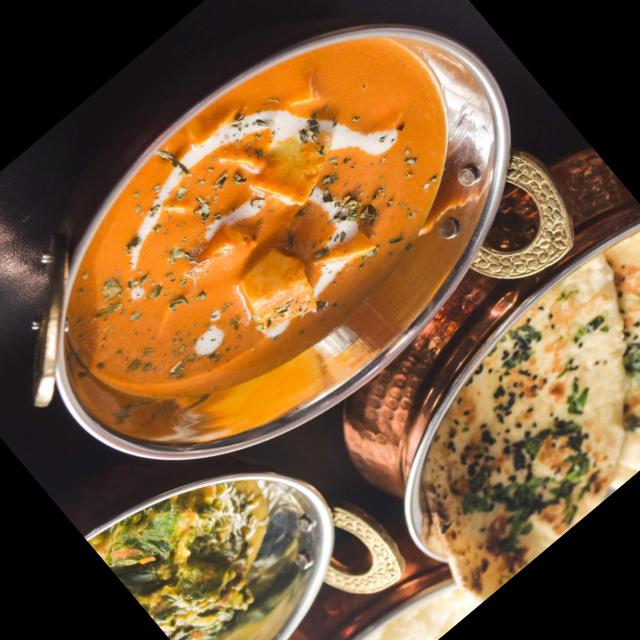
Dish: shahi_paneer